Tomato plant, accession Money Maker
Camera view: tilt-top (135 deg); turntable rotation: 210 degrees
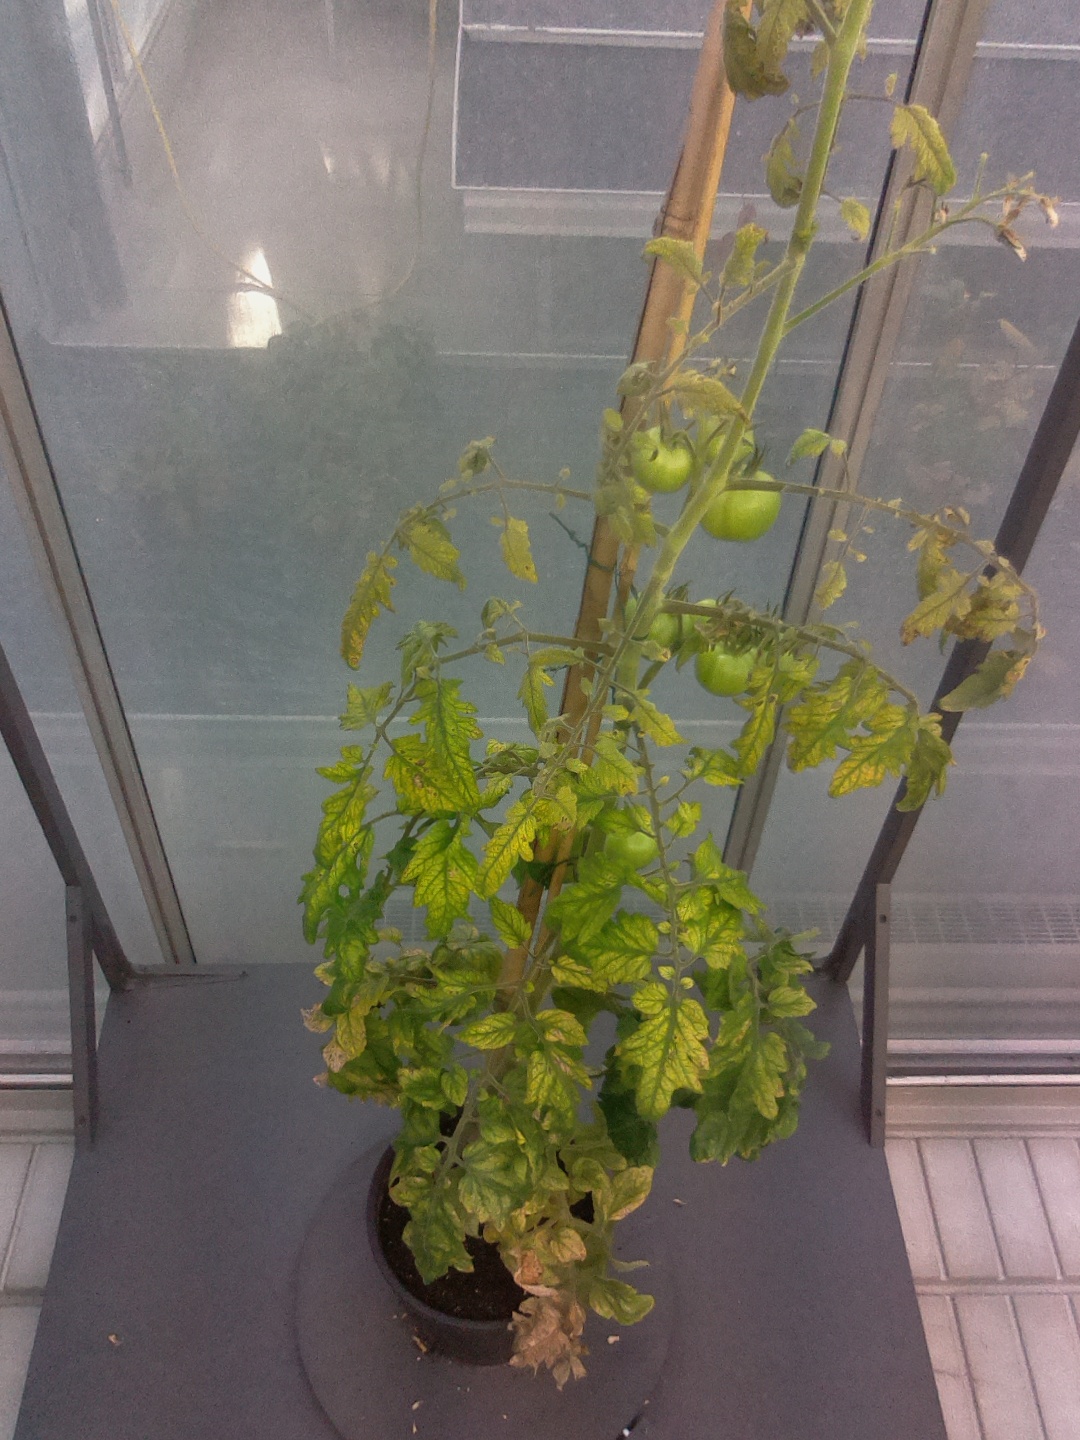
BBCH growth stage 79: 90% -100% of final fruit size